Fauna of Louisiana

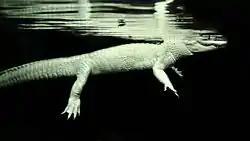
Wild leucistic alligators are only found in Louisiana.

The American alligator is the official state reptile of Louisiana. Perhaps the most iconic of Louisiana wetlands' animals, the American alligator has bounced back from near extinction to being relatively commonplace. An abundance of snake species make their home in Louisiana, including the eastern diamondback rattlesnake, Texas coral snake, eastern yellowbelly racer, mud snake, western pigmy rattlesnake, northern scarlet snake, rainbow snake, buttermilk racer, tan racer, northern cottonmouth, red cornsnake, pit vipers and kingsnake.